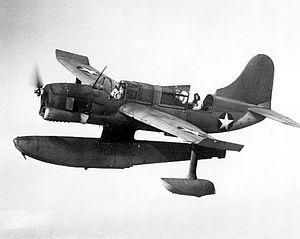
Le Curtiss SO3C Seamew était un hydravion d'observation américain de la Seconde Guerre mondiale, développé par la Curtiss-Wright Corporation comme remplaçant du SOC Seagull en tant qu'hydravion d'observation standard de l'US Navy.